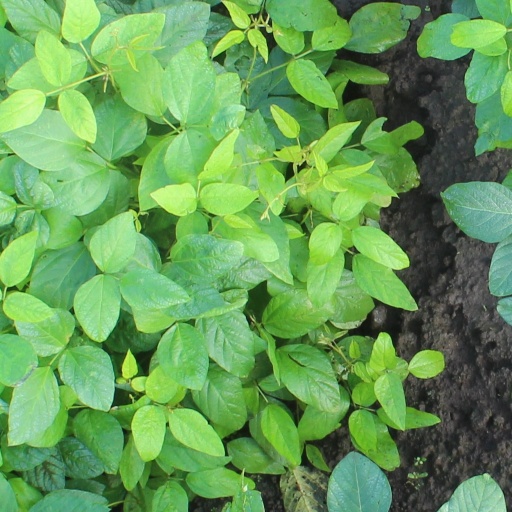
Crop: soybean